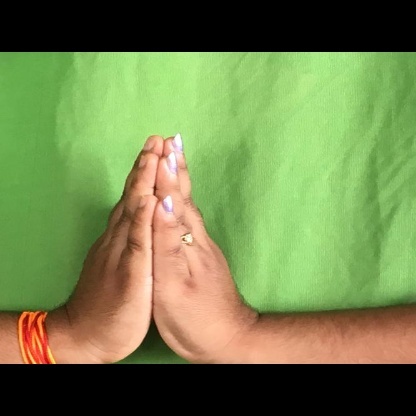
Mudra: Anjali